Dolinar receiver

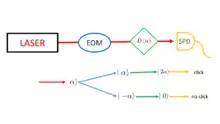
A simple conceptual model of the Kennedy Receiver

The Kennedy receiver is a device that can distinguish between binary coherent states. It operates on a basic level by first displacing the incoming state by formula_2 and the resulting state is sent to a single-photon detector (SPD), such as a photomultiplier tube or an avalanche photodiode. If the incoming state was formula_5, then the resultant state is,